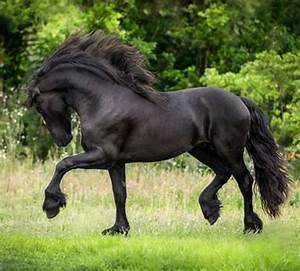
Label: cavallo